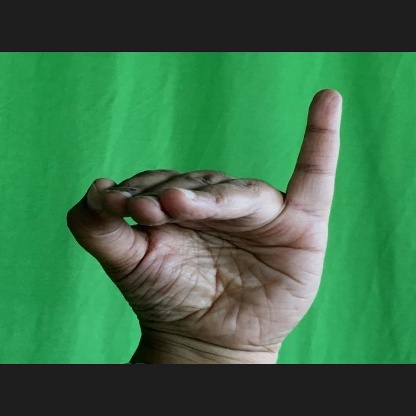
Mudra: Hamsapaksha